Places of worship in Malvern, Worcestershire

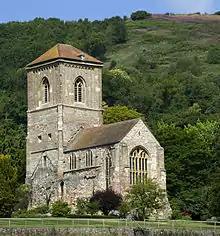
Little Malvern Priory Church.

Built:1882 by Sir Arthur Blomfield in memory of a member of the Chance Brothers glassware family.